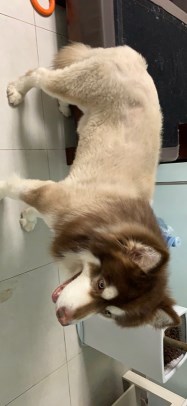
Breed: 1324-n000004-malamute